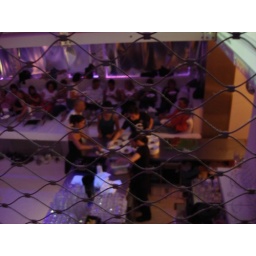
View from or table / seats in the balcony